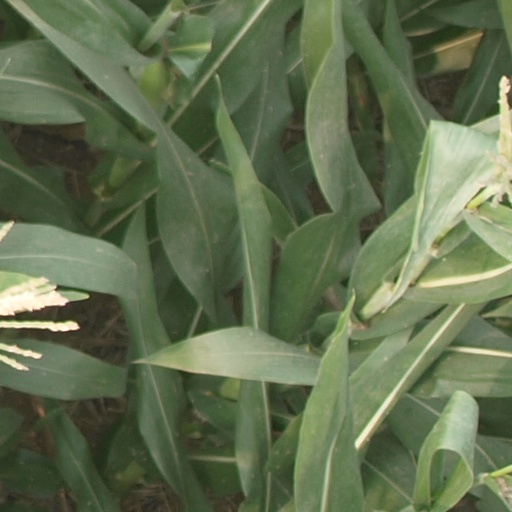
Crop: maize; corn